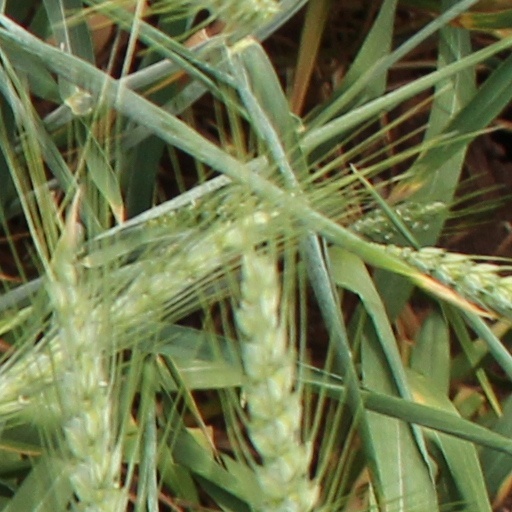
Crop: wheat